Spa Road railway station

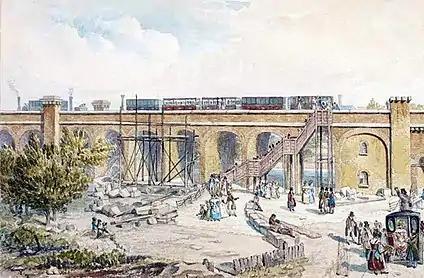
The original Spa Road station, painted by Robert Blemmell Schnebbelie in 1836

Spa Road station was within the parish of Bermondsey, which was then an industrial and working class area. From there the line crossed over marshes and market gardens to reach Deptford and Greenwich. The station itself was very basic. It was squeezed into a narrow space on a two-track viaduct with no room for buildings of any sort. The company did not even refer to it as a station but as a "stopping place." The platforms were accessed via wooden staircases on the outside of the viaduct, the one on the south side having a small wooden hut at the bottom for issuing tickets. If the platform was full, passengers were supposed to queue on the steps to wait for the trains. In practice, though, they often queued on the track itself. The company had not originally intended to provide platforms at all and had fitted its carriages with steps to allow passengers to board from track level, but found that low platforms were more convenient. The Commissioner of Pavements required the L&GR to maintain the staircases and to provide at least two services a day from the station.